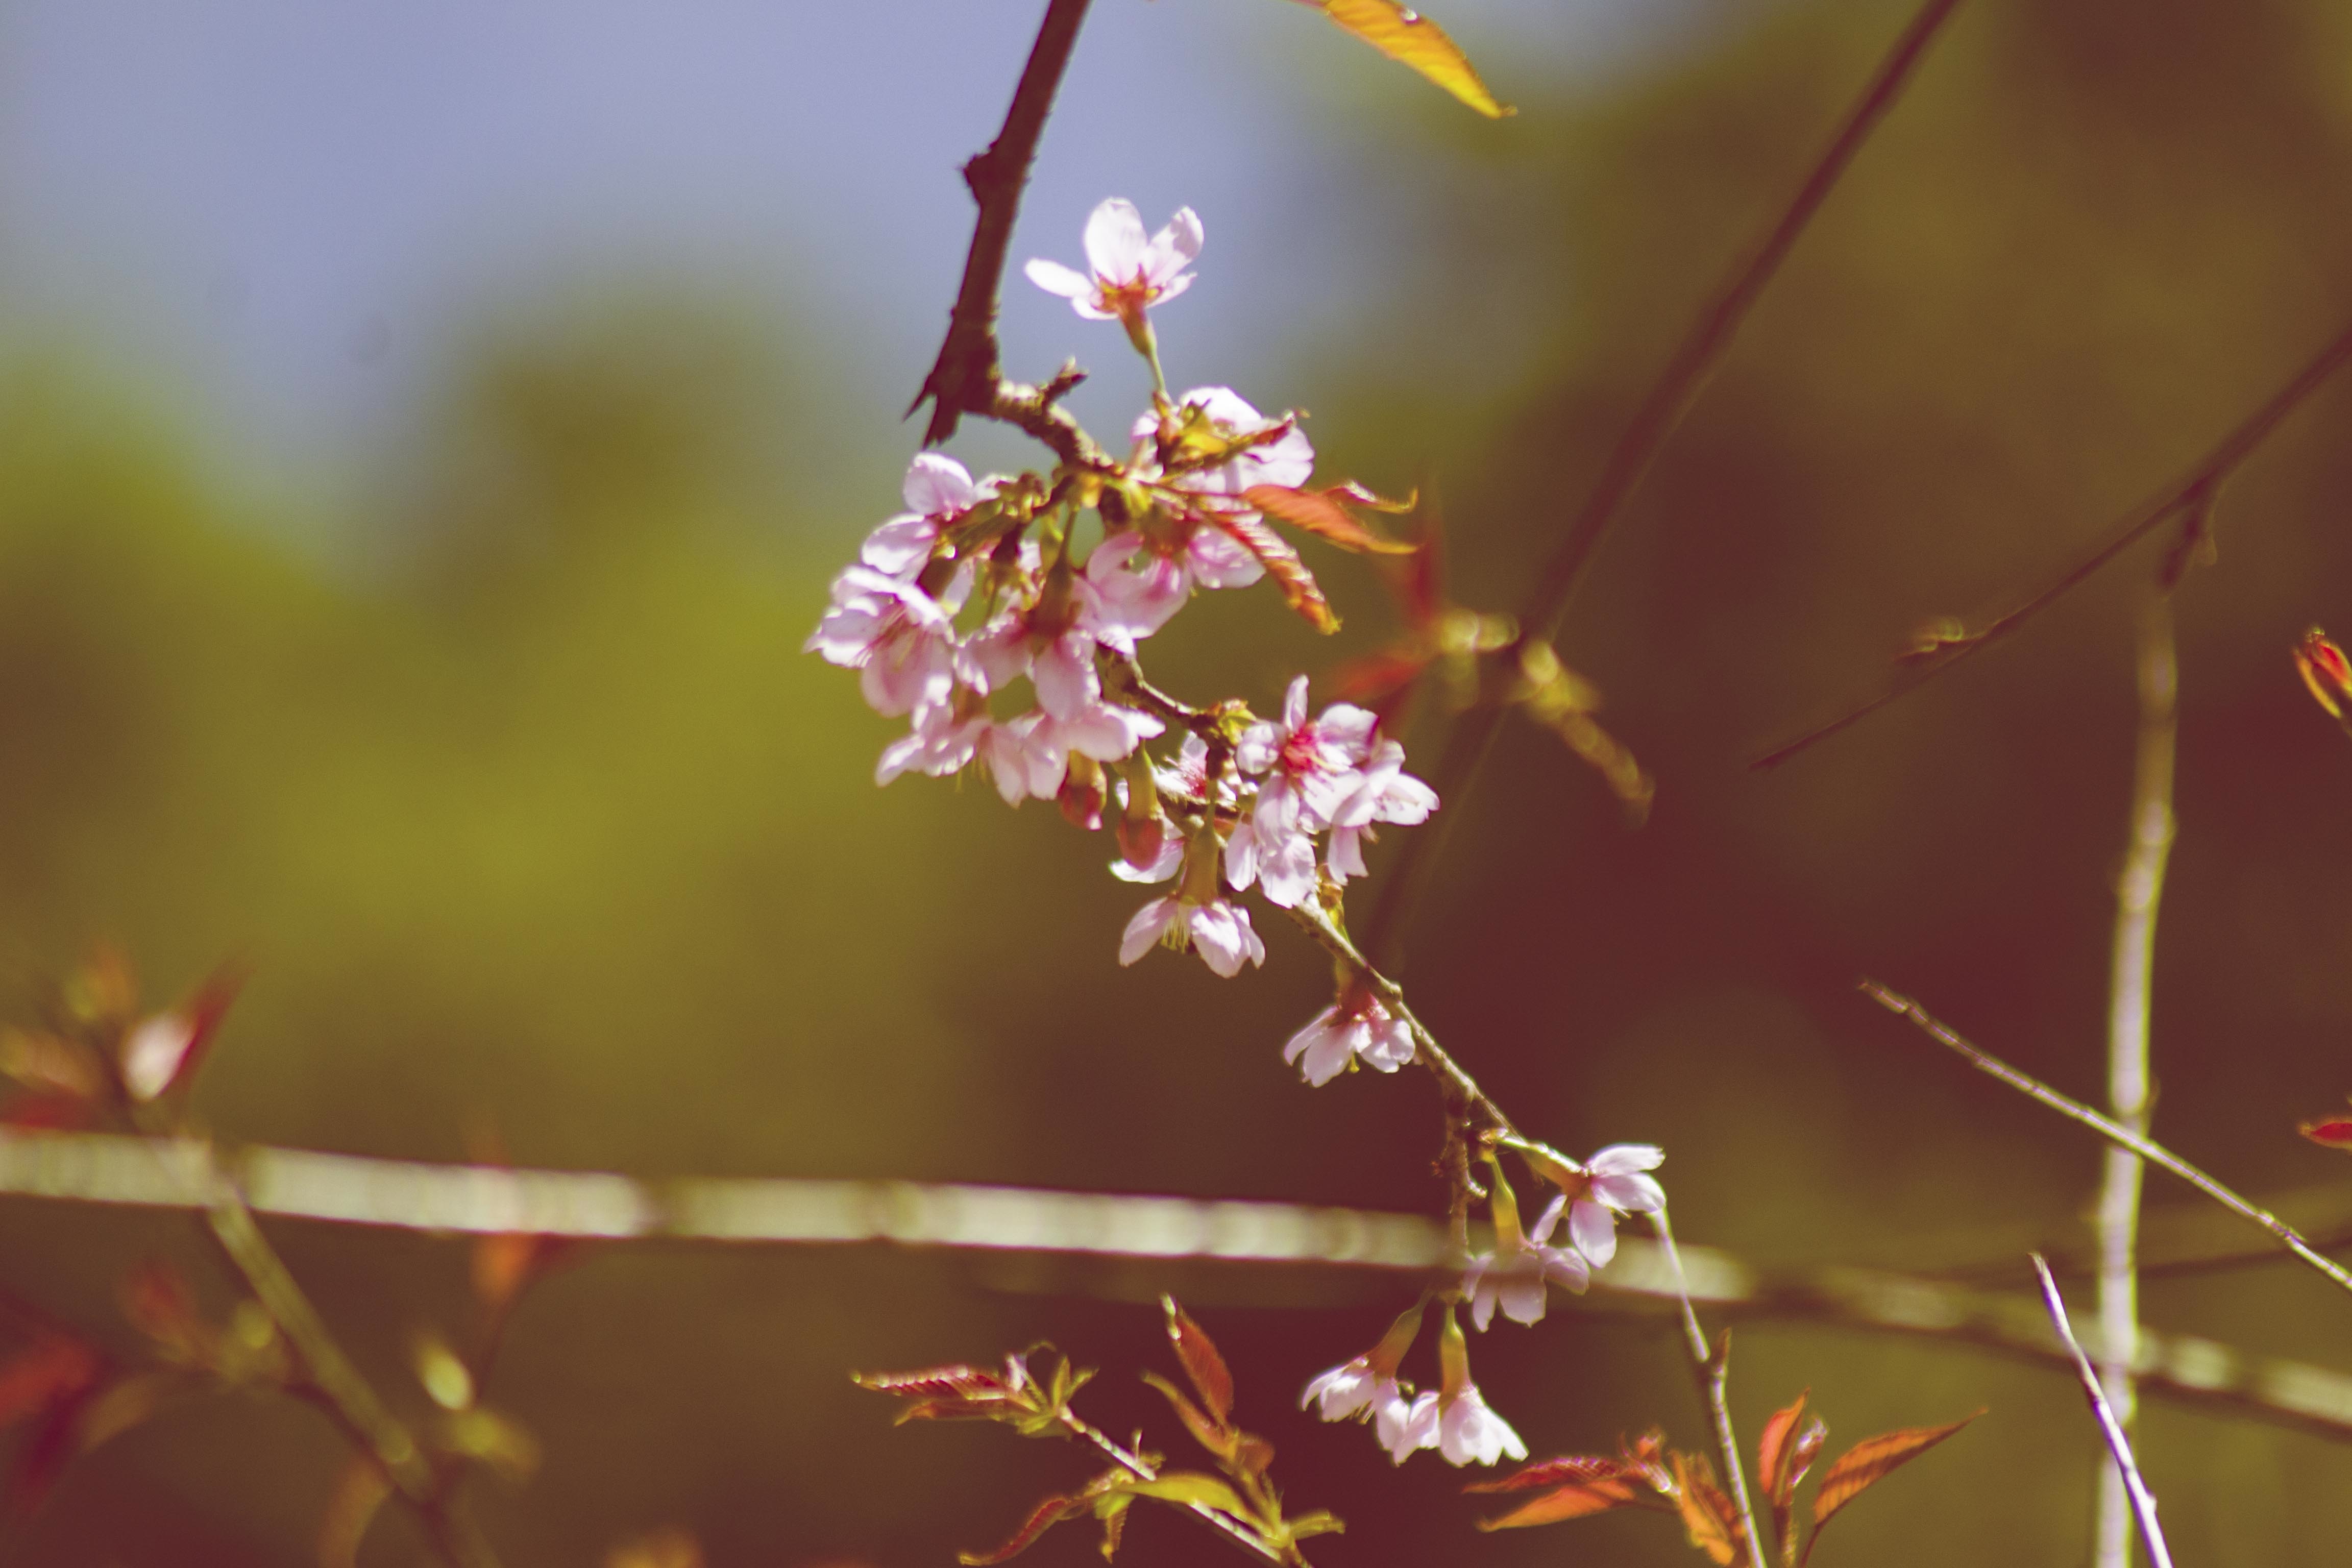
tree, nature, branch, blossom, plant, photography, sunlight, leaf, flower, petal, spring, produce, autumn, botany, flora, season, cherry blossom, twig, close up, macro photography, plant stem